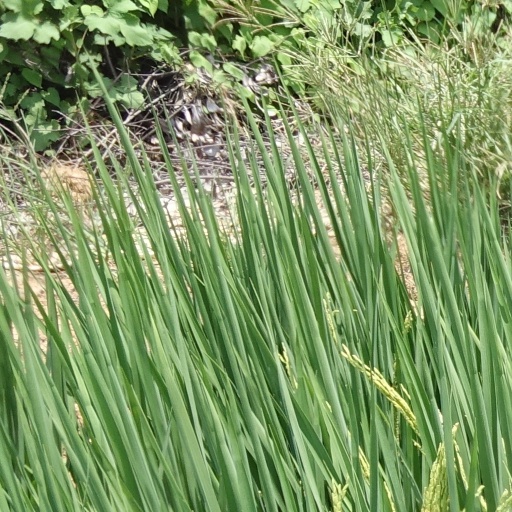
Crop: rice